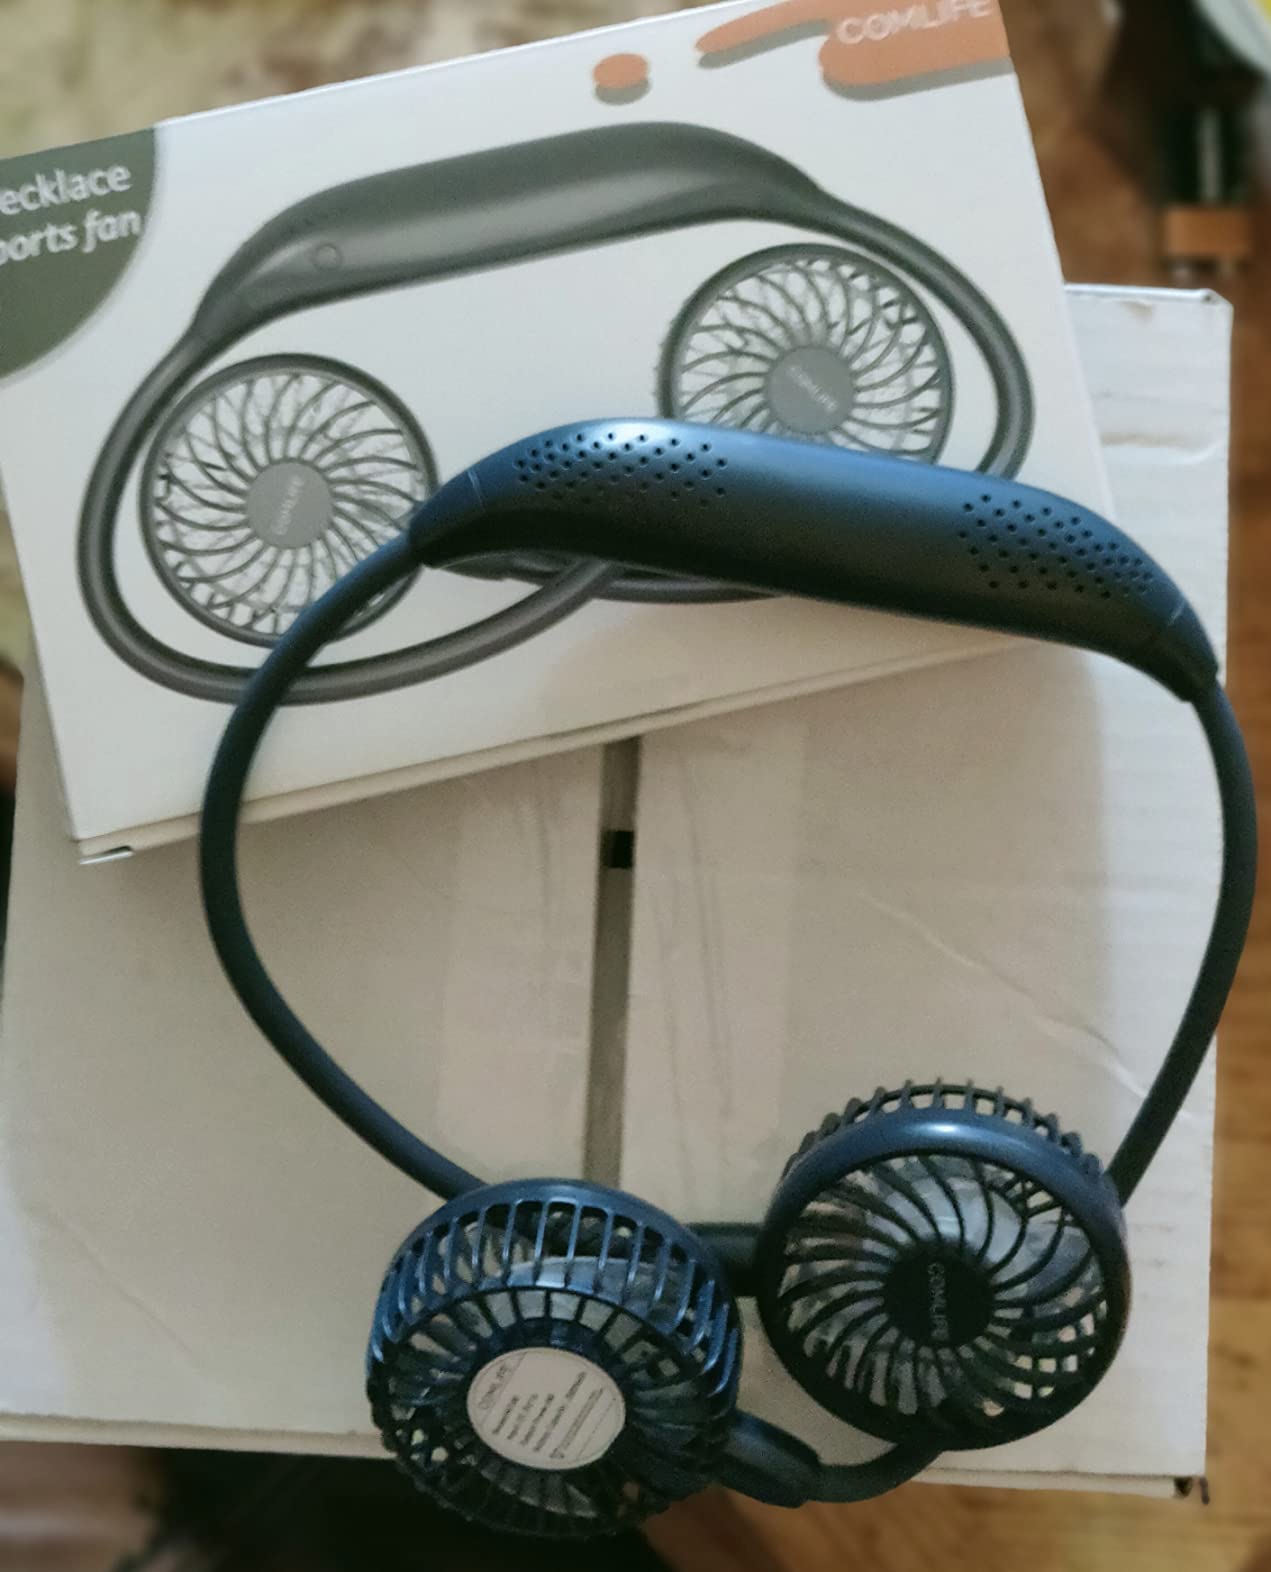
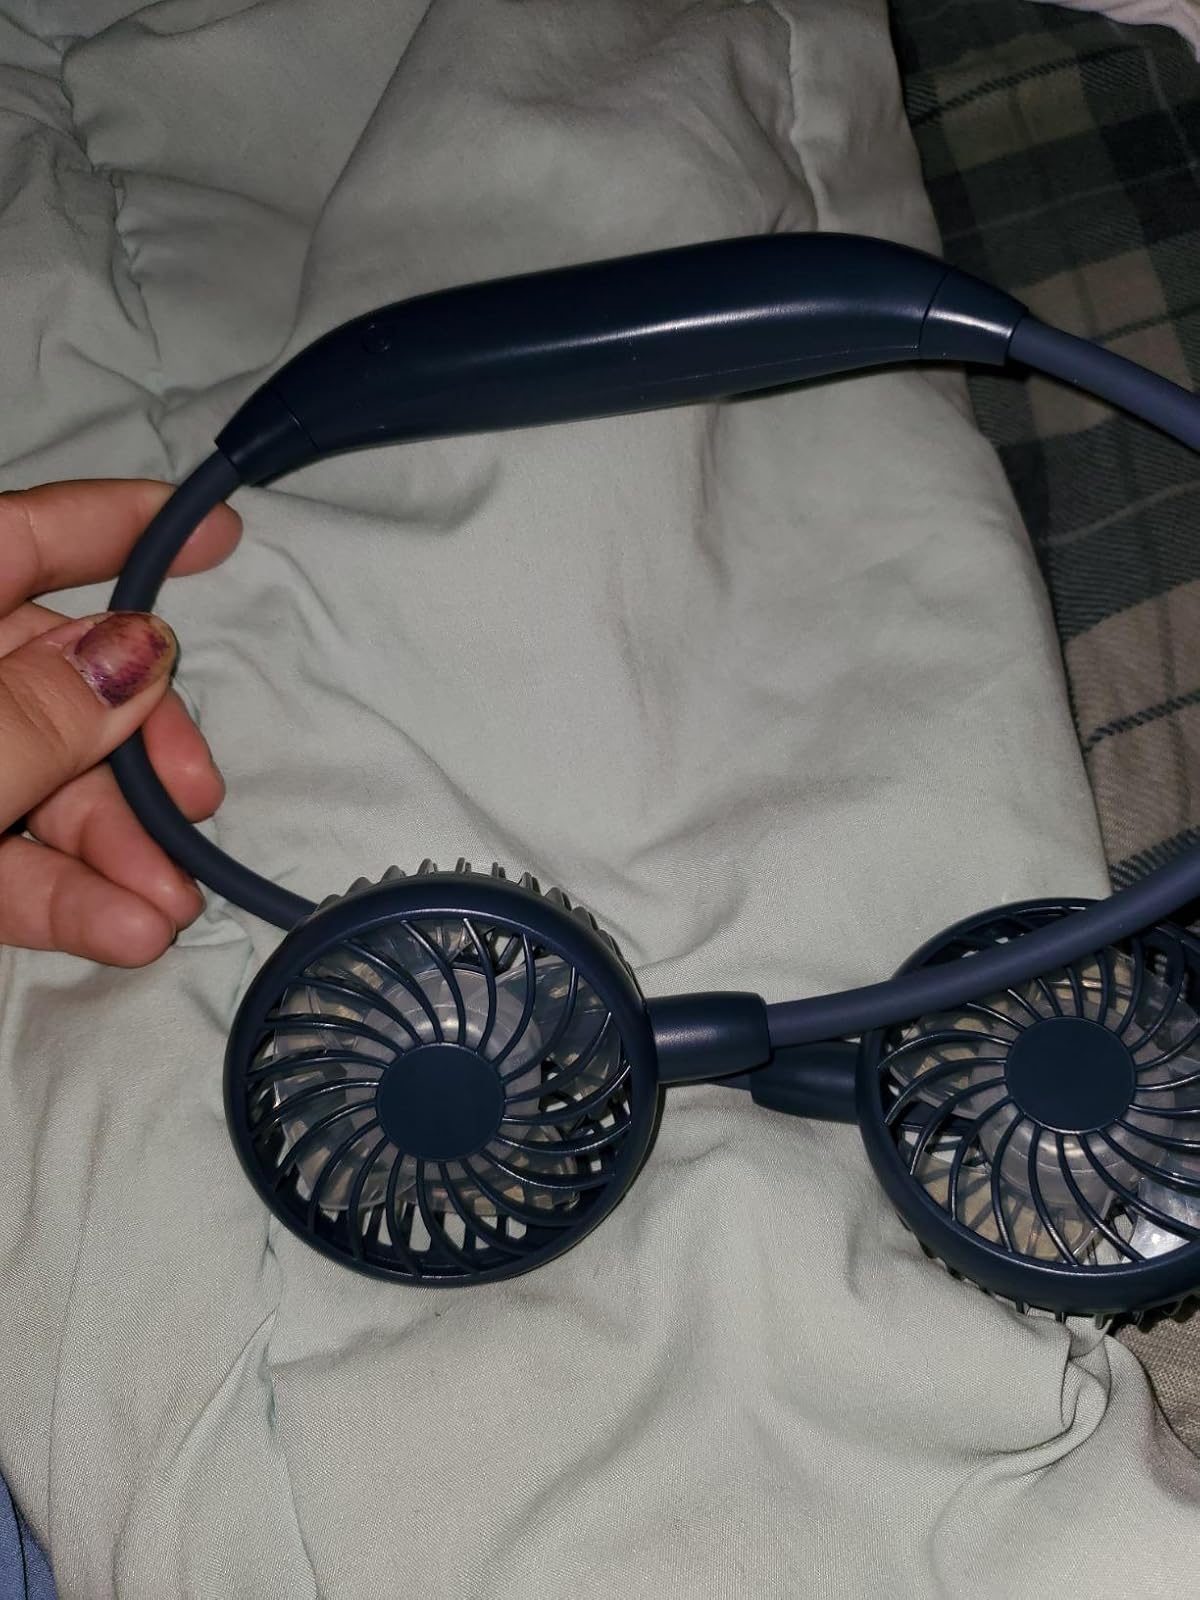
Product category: fan
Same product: yes